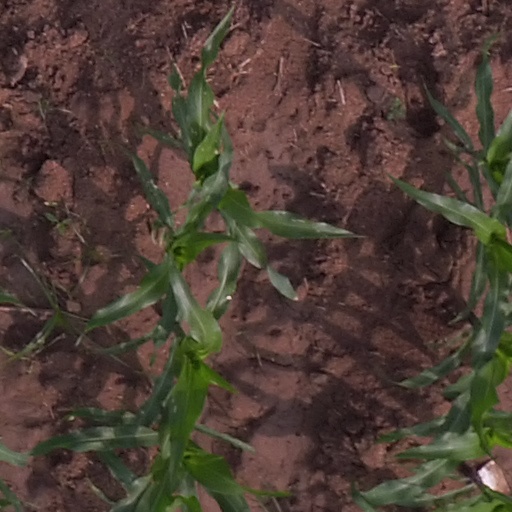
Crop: maize; corn